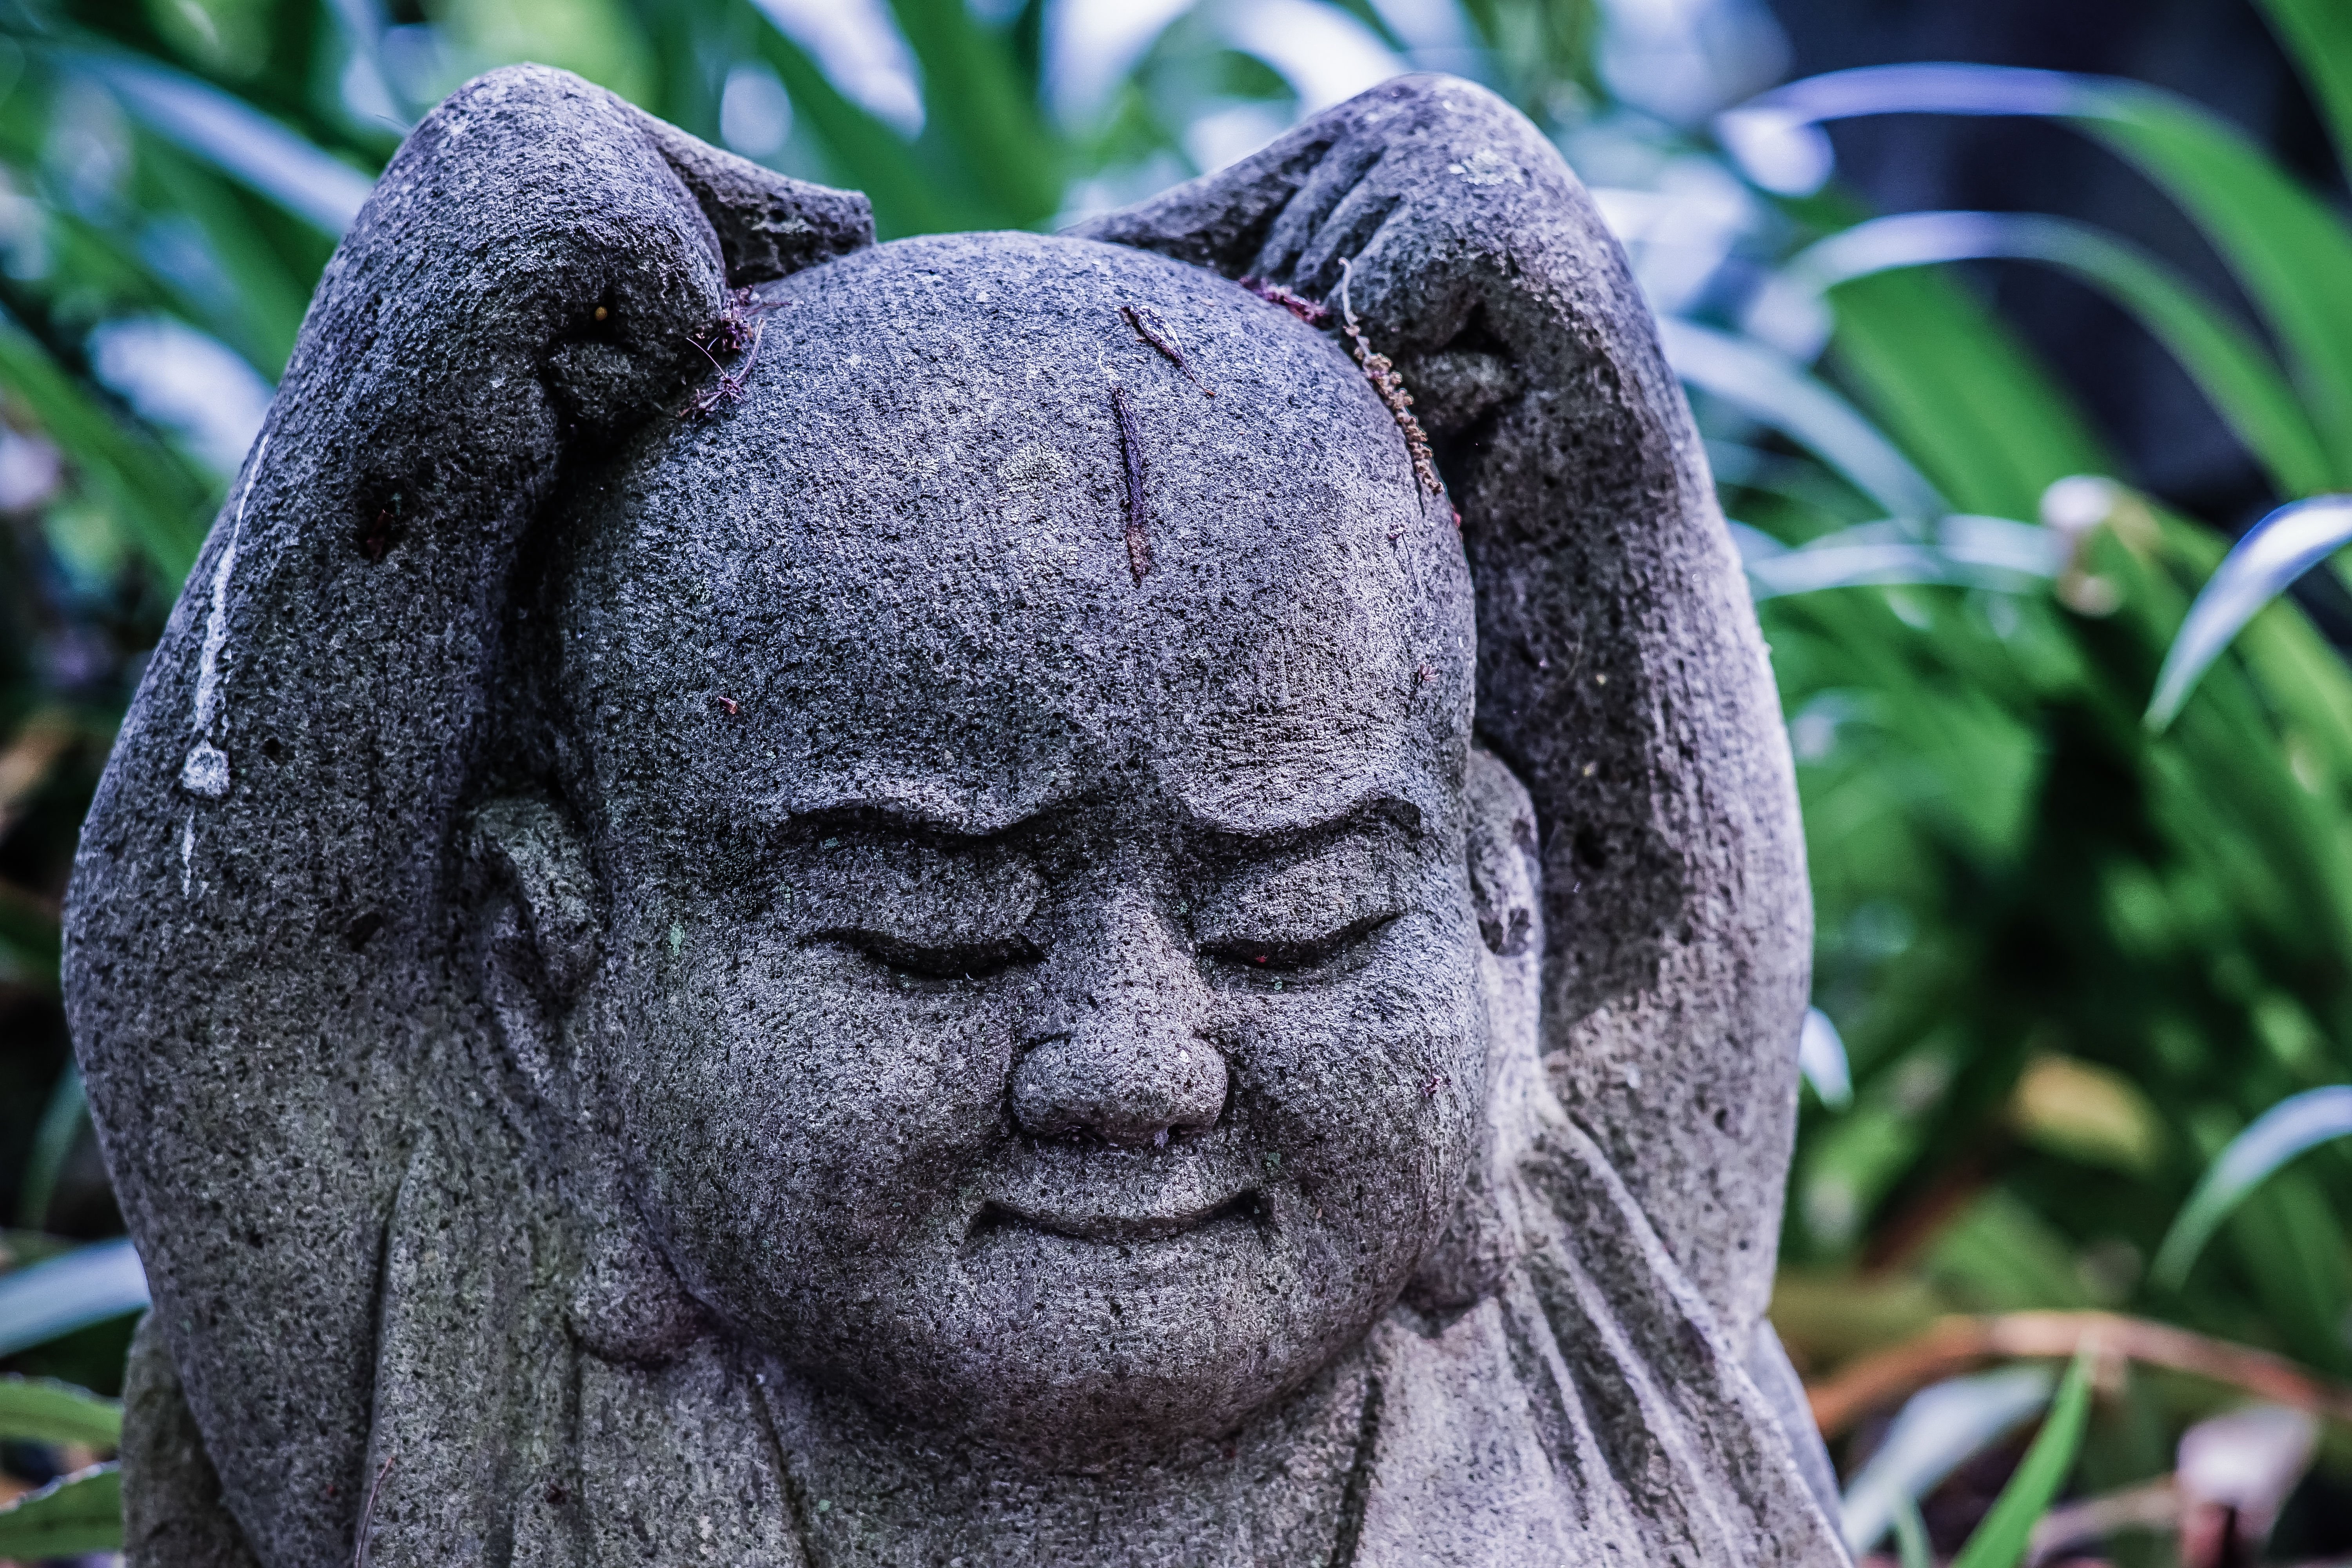
tree, grass, rock, plant, monument, statue, monk, think, japan, artwork, sculpture, memorial, cool image, temple, head, kanagawa, carving, i, kawasaki, ilce7m2, joukeijitemple, thinkingmonk, stone carving